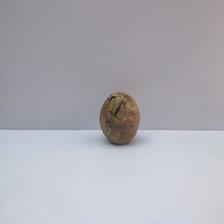
Size: Spoiled